Prunella Briance

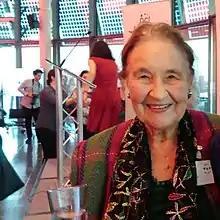
Briance in 2016 by Virginia Campbell (fair use)

Prunella Mary Briance (née Chapman) (1926–2017) was the British founder of the National Childbirth Trust and a passionate campaigner to improve the health of women and their experience in childbirth.